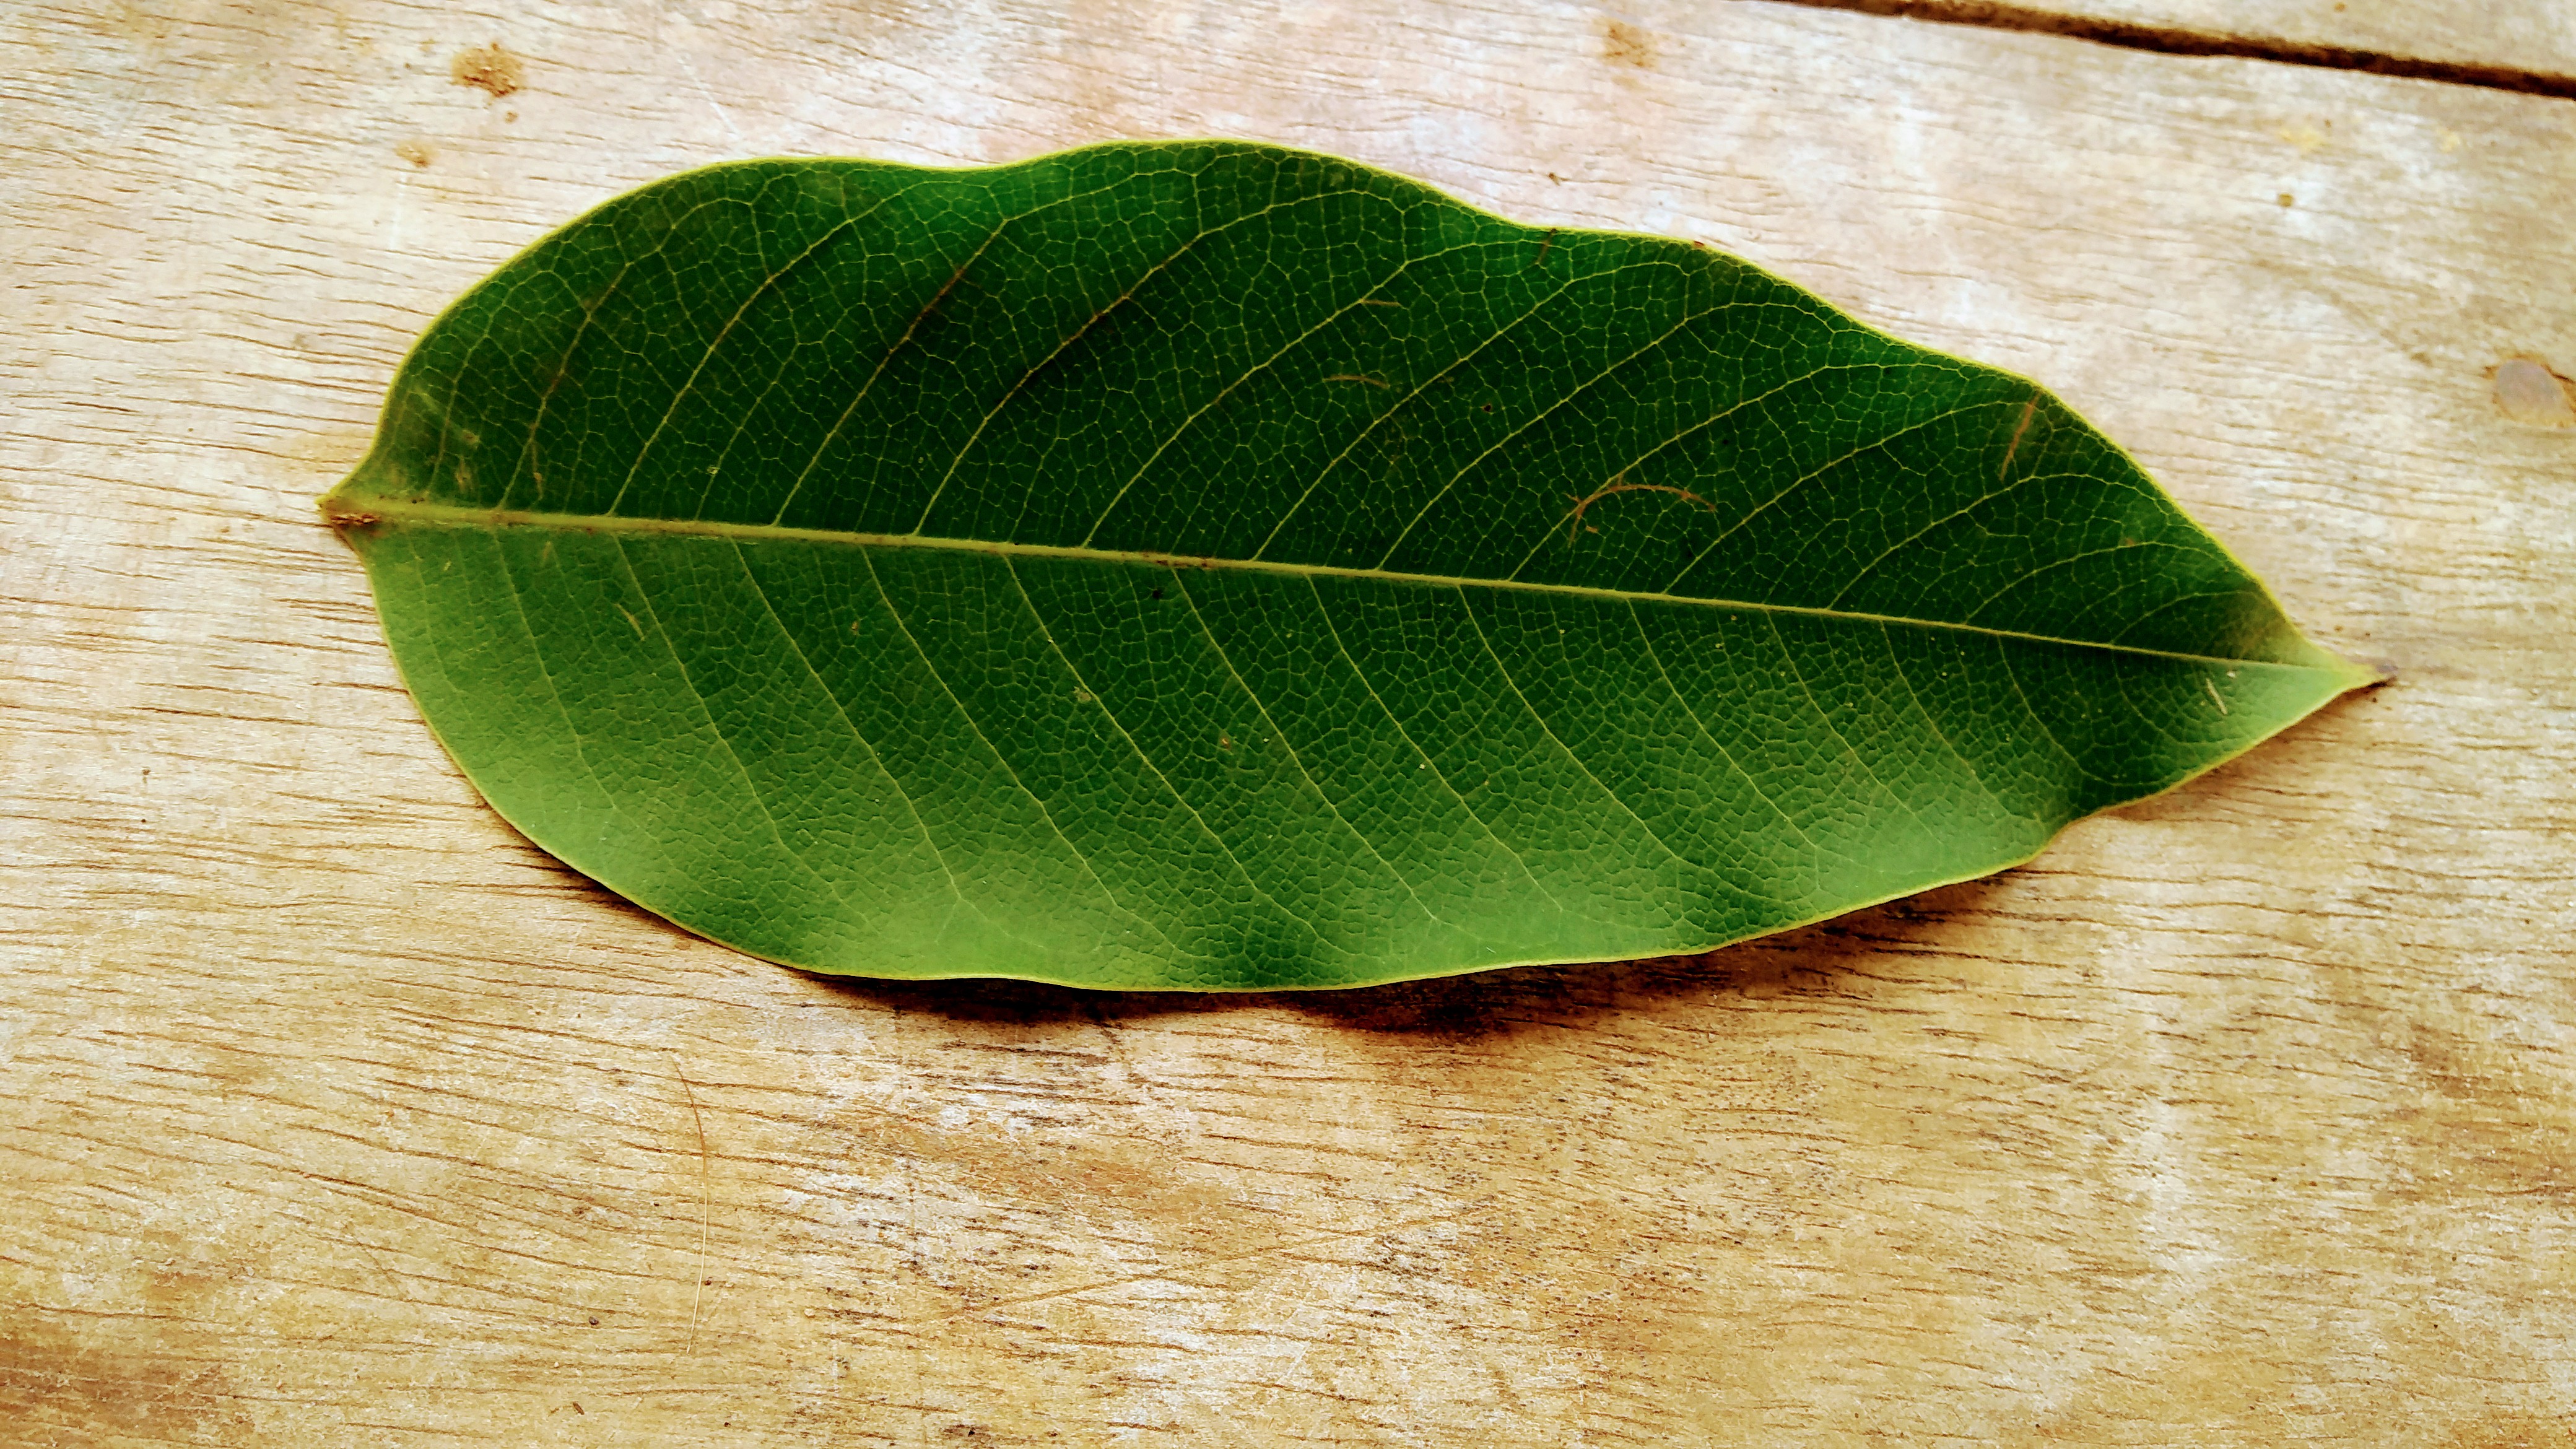
Plant: Sampige